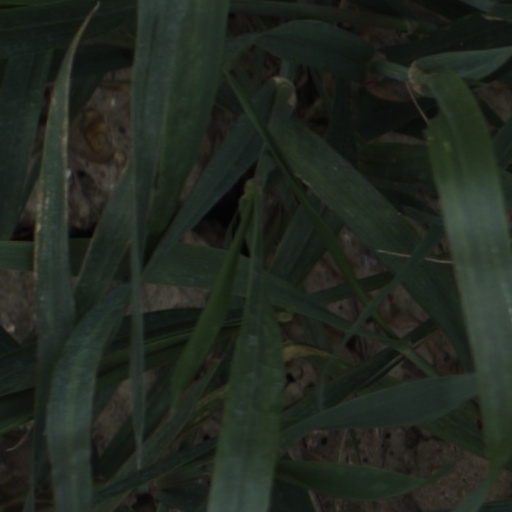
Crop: wheat